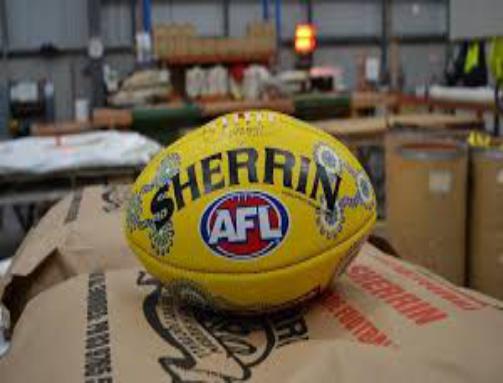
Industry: Sports